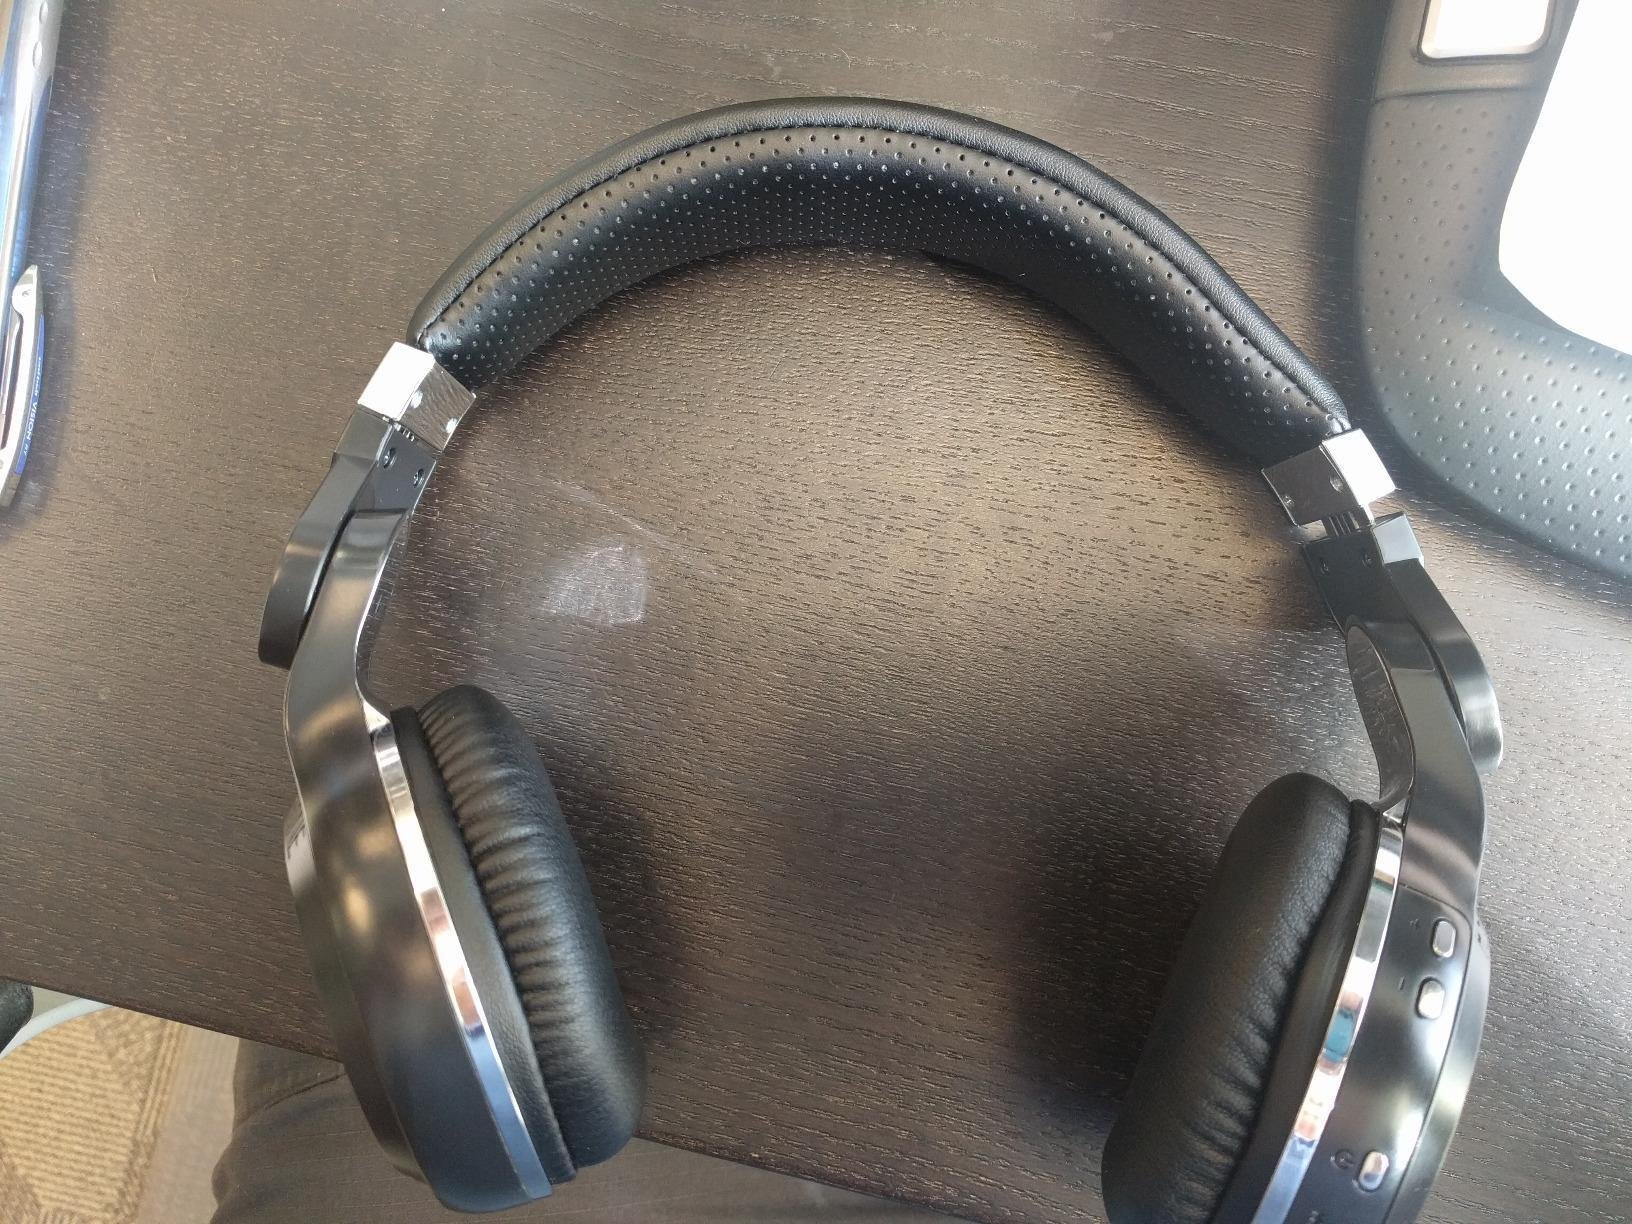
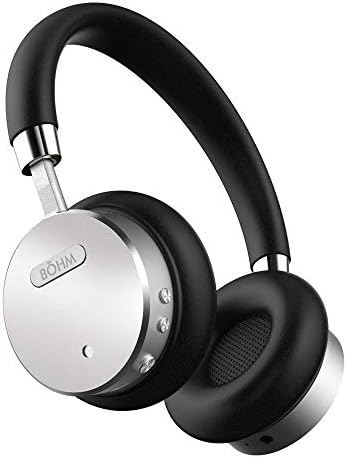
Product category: headphones
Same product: no